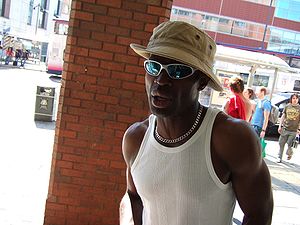
Undertrøje
Mand iført undertrøje
En undertrøje er en type undertøj, der bæres under en skjorte eller lignende for at beskytte den mod sved og kropslugt. Samtidig gør de tøjet som helhed mindre gennemsigtigt, og de er med til at holde varmen hos bæreren. De kan bæres af begge køn.